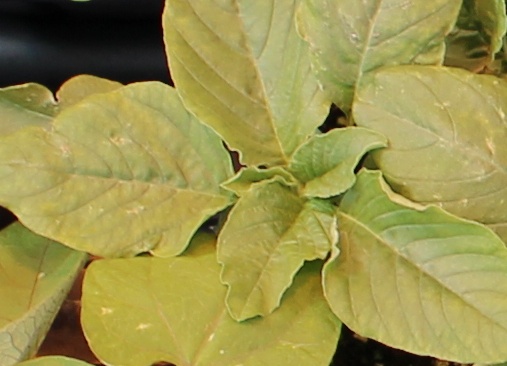
Label: Redroot Pigweed